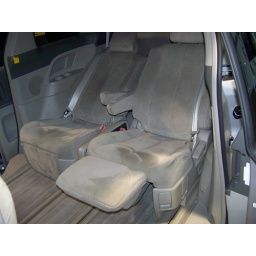
Reclining seats in the back of this van